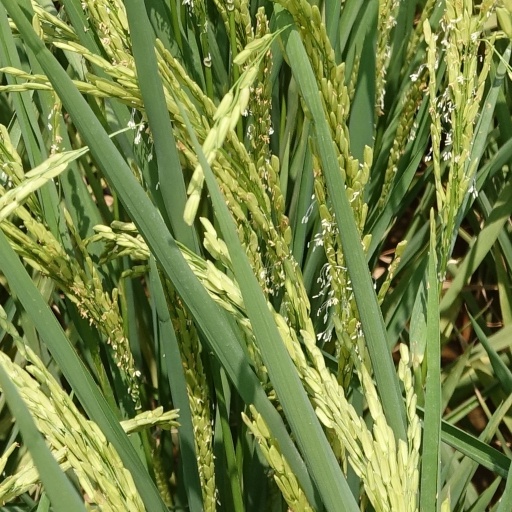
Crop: rice